The Allen Brothers (Australia)

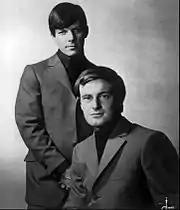
Peter Allen and Chris Bell as the Allen Brothers, 1967.

The Allen Brothers were an Australian cabaret act of Peter Allen and singer and guitarist Chris Bell. Allen was then Peter Woolnough, when at the age of fifteen he met Chris Bell, part of a singing duo, The Two Shades. When the other member of The Two Shades departed it was Bell's father who picked the name Allen Brothers for Chris and Peter. They also sang with the Barry Sisters, an Australian group unrelated to the American Barry Sisters. The duo broke up at the same time as Allen's marriage to Liza Minnelli and Chris Bell went to America and formed a touring band called Boomerang in the 70's .